Manghopir Lake

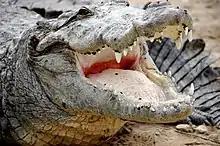
Crocodile near the sulphur hot spring

Manghopir Lake is situated near the shrine of the Sufi saint Pir Mangho, and there are over one hundred Mugger crocodiles in the lake, which are fed by the pilgrims.